There is a Man in our House

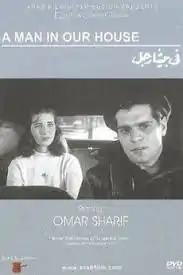

There Is a Man in Our House, or A Man in Our House ( "Fi Baytena Ragul"), is a 1961 Egyptian drama, history, romance film directed by Henry Barakat. It is based on a novel of the same name by Egyptian writer Ihsan Abdel Quddous, and stars Omar Sharif and Zubaida Tharwat. "There Is a Man in Our House" is one of the Top 100 Egyptian films.